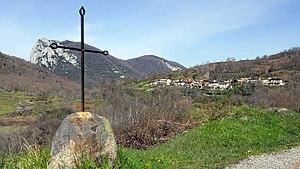
Vue de l'est
Senconac est une commune française située dans le département de l'Ariège, en région Occitanie. C'est toujours en 2017 la commune la moins peuplée d'Ariège.